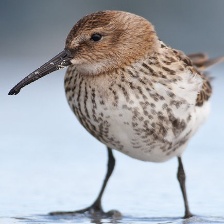
Species: DUNLIN
Scientific name: CALIDRIS ALPINA
ImageNet parent category: red-backed_sandpiper